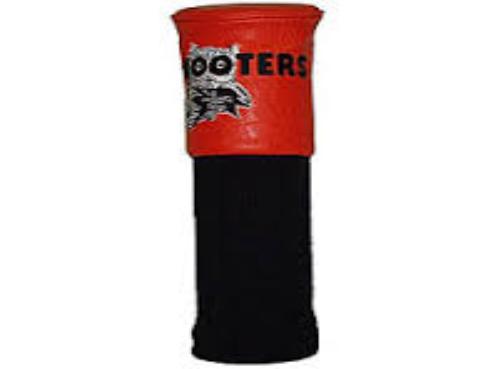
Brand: Hooters
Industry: Leisure